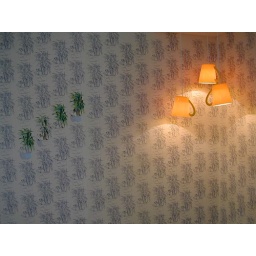
Paint by numbers wall paper